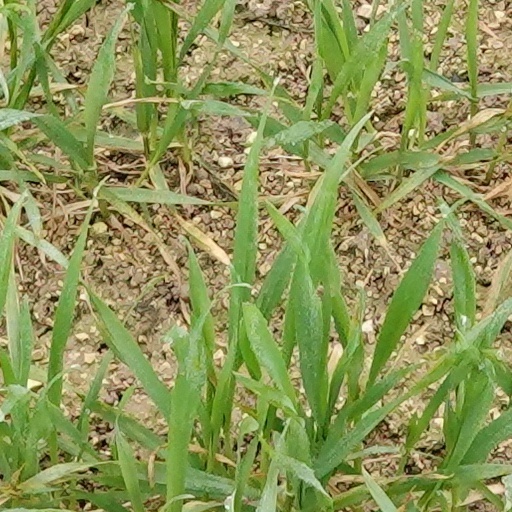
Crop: wheat